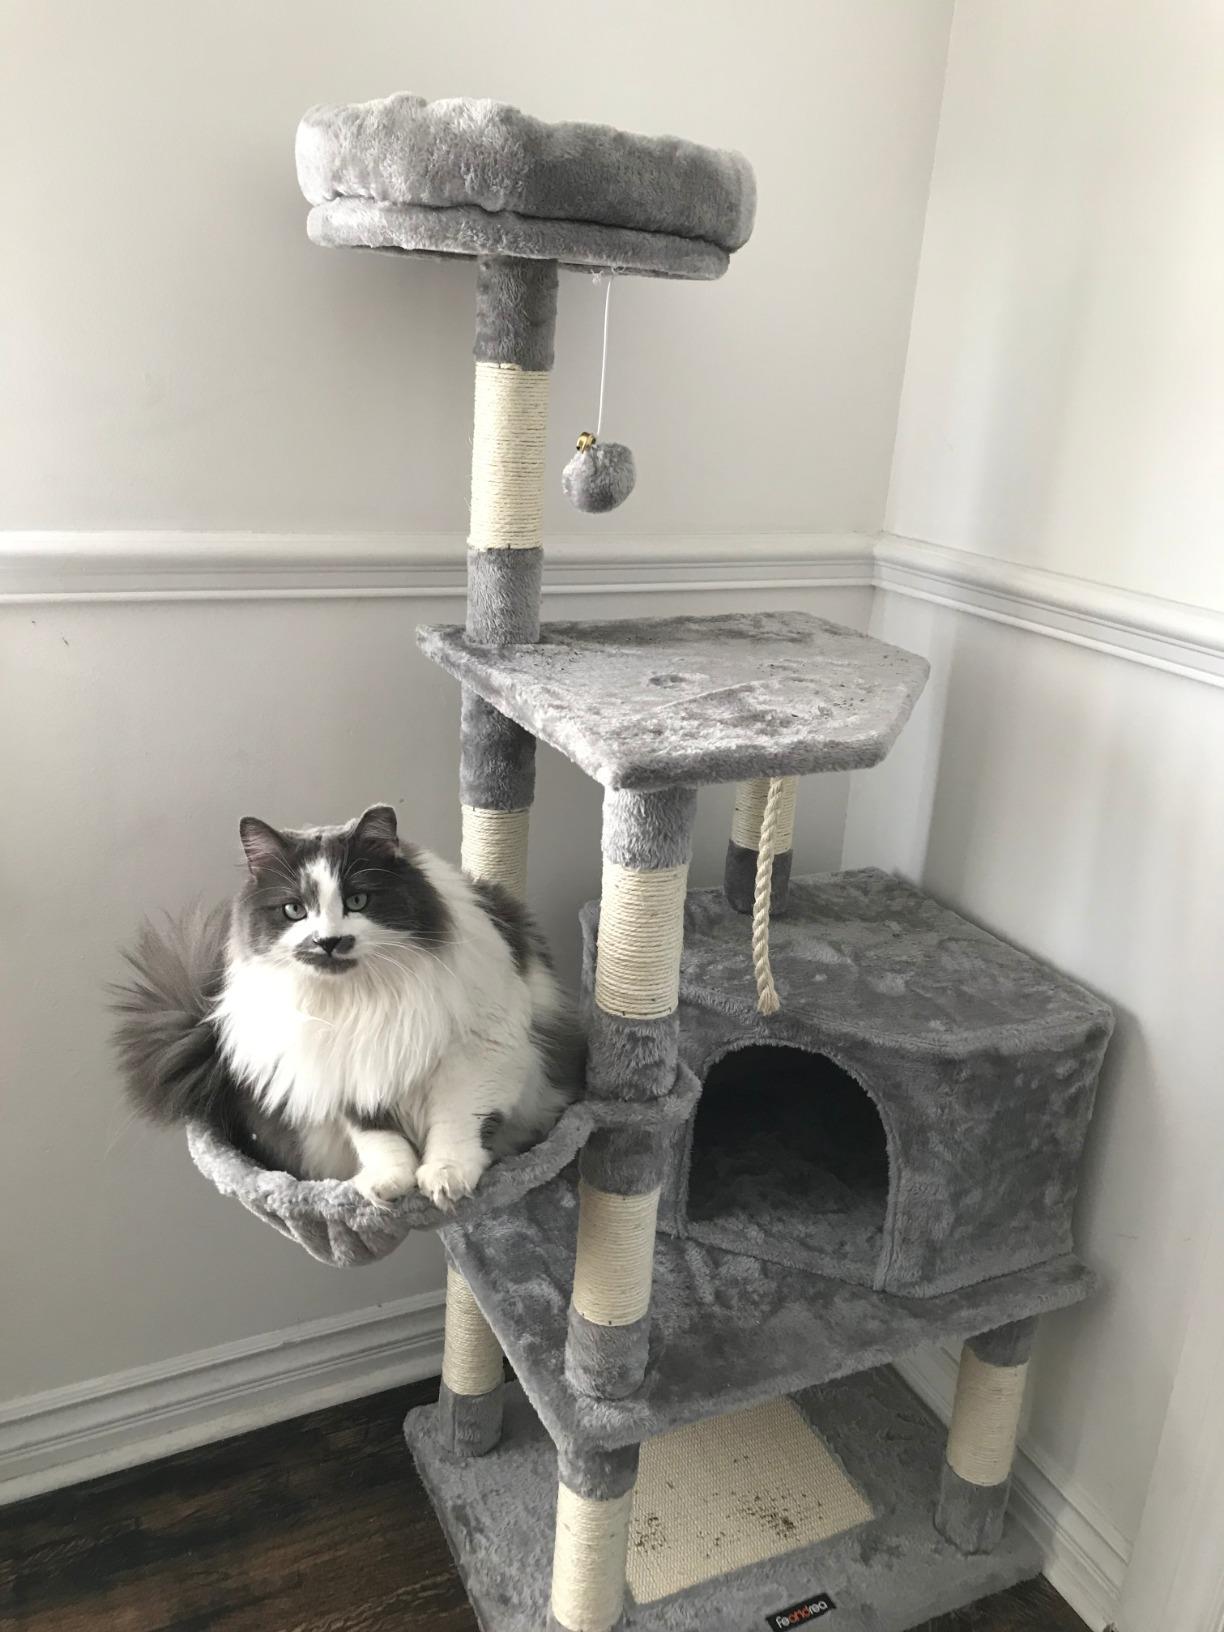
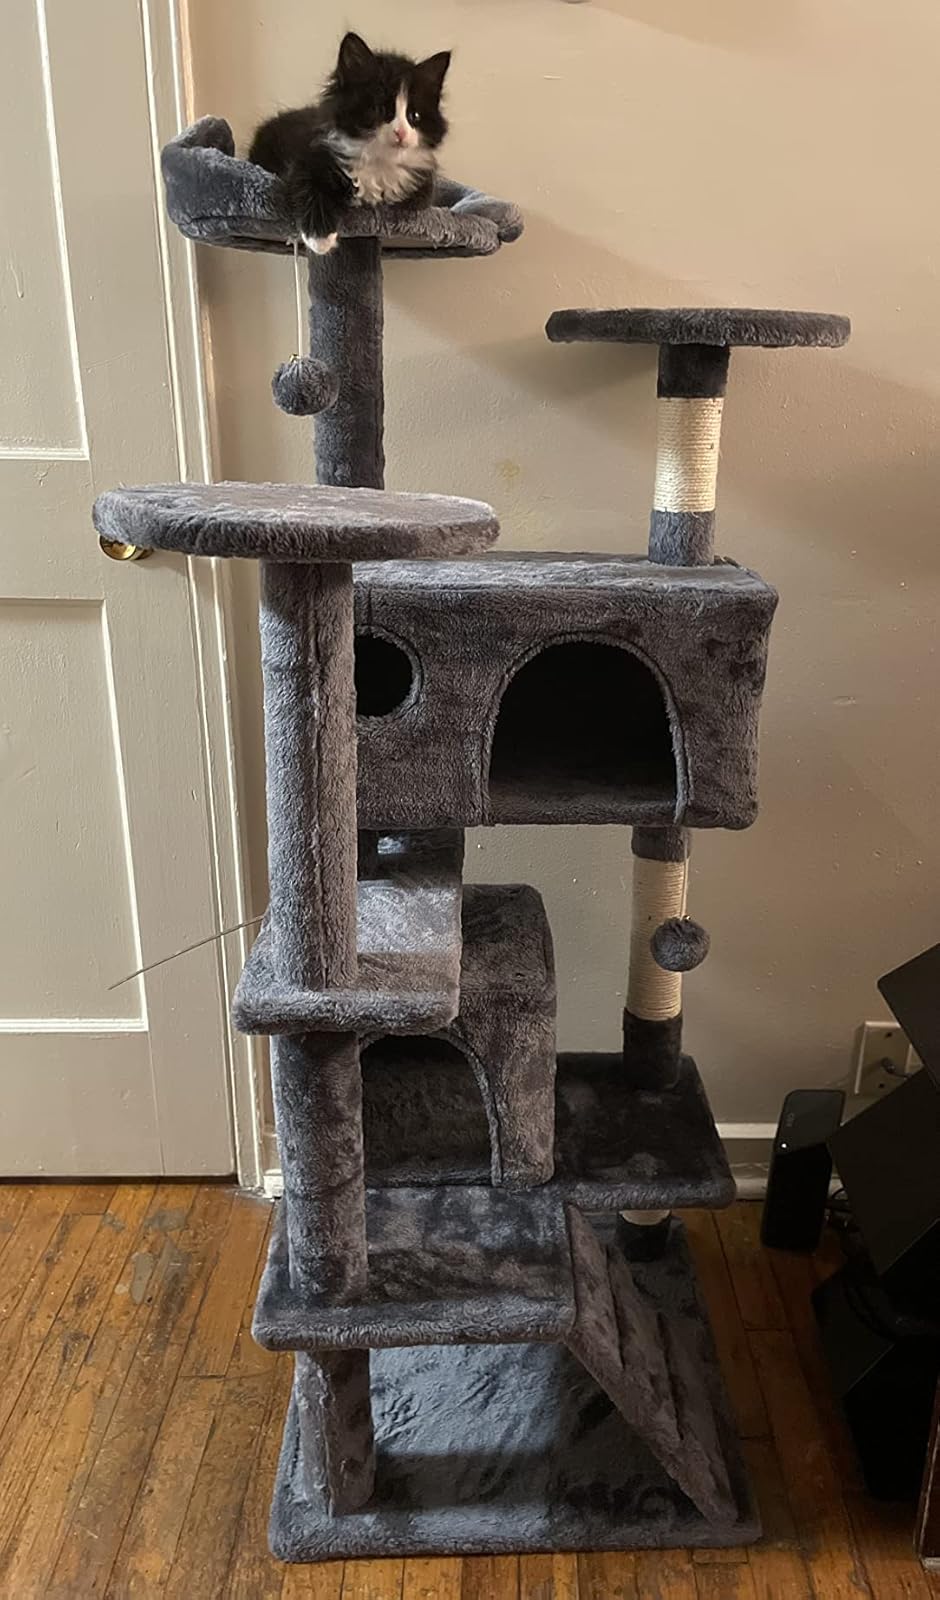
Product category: items_cat tree
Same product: no